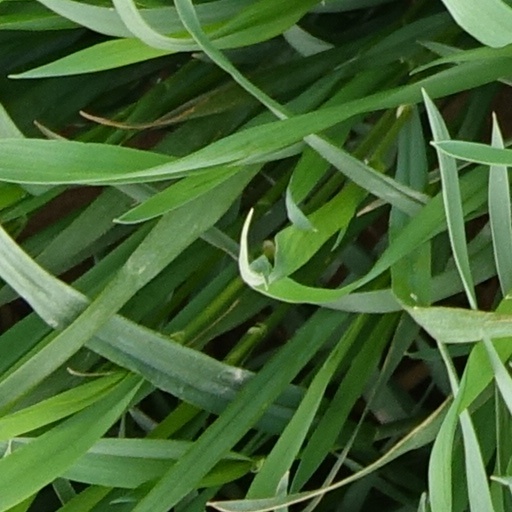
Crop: wheat